Putnam County, New York

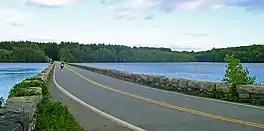
The county is covered in natural lakes, streams, and reservoirs. Here NY 301 crosses over West Branch Reservoir in Carmel

According to the U.S. Census Bureau, the county has a total area of , of which is land and (6.5%) is water.